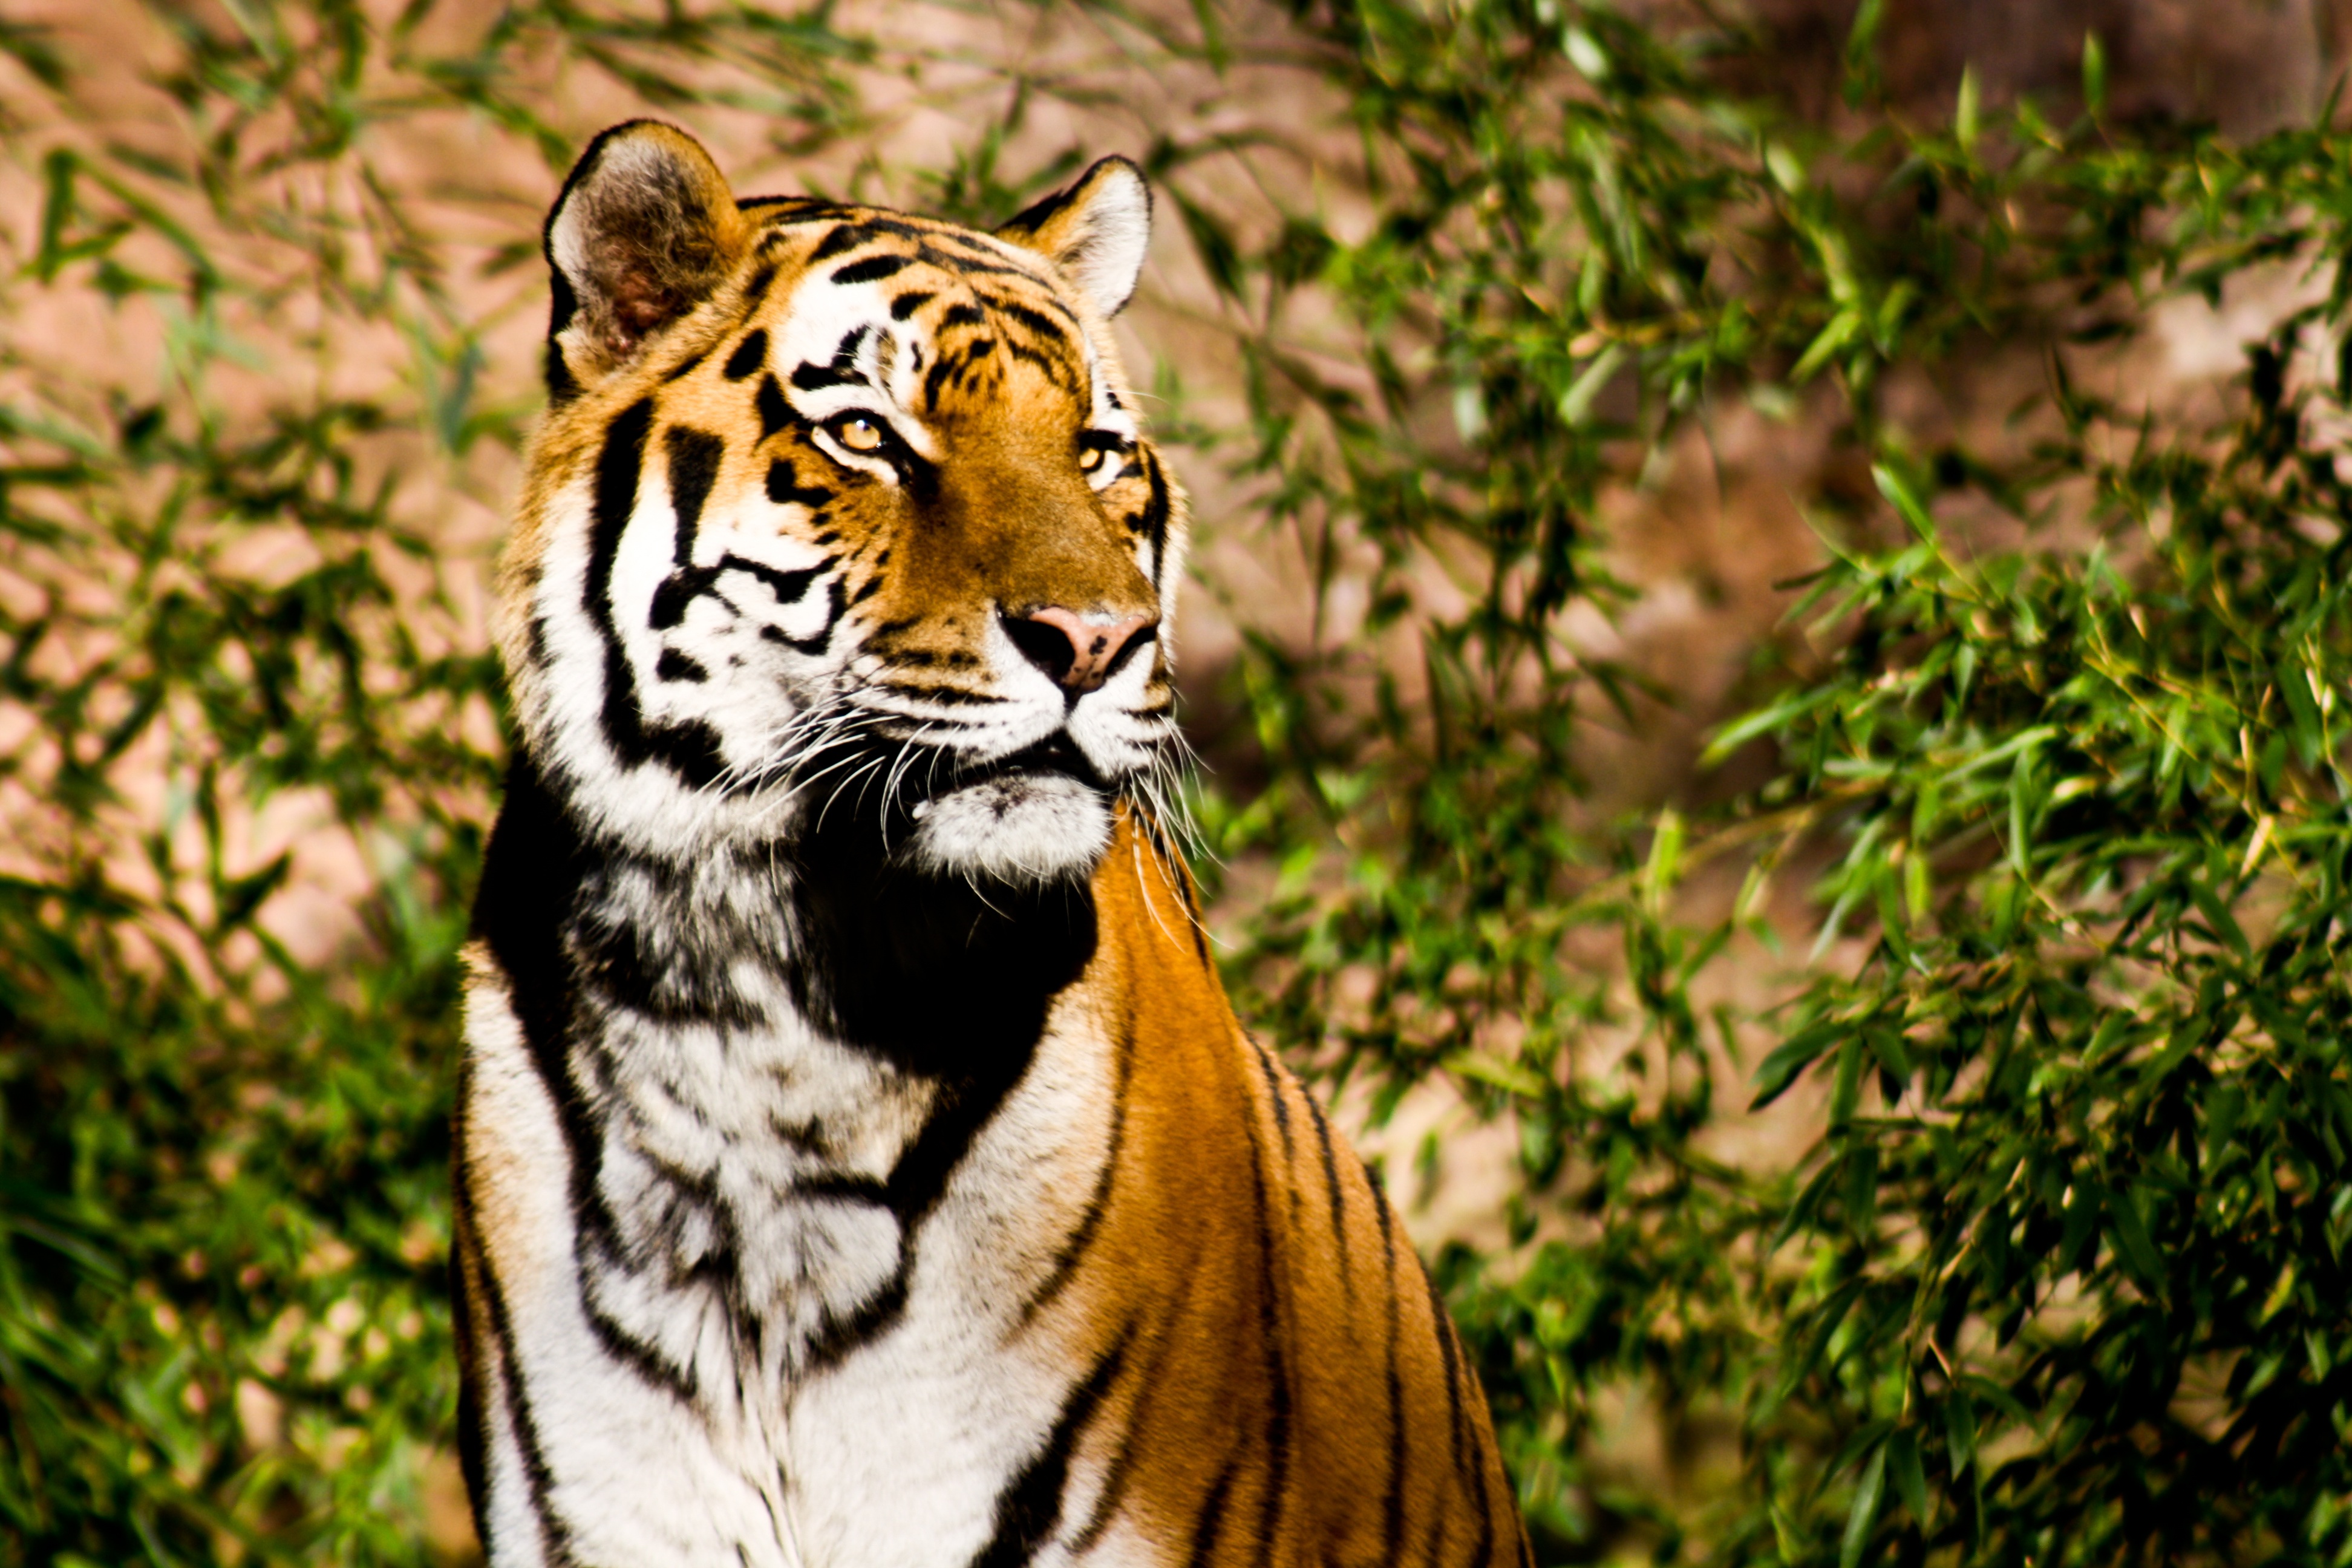
wildlife, zoo, jungle, mammal, fauna, majestic, power, tiger, vertebrate, wildcat, big cats, cat like mammal